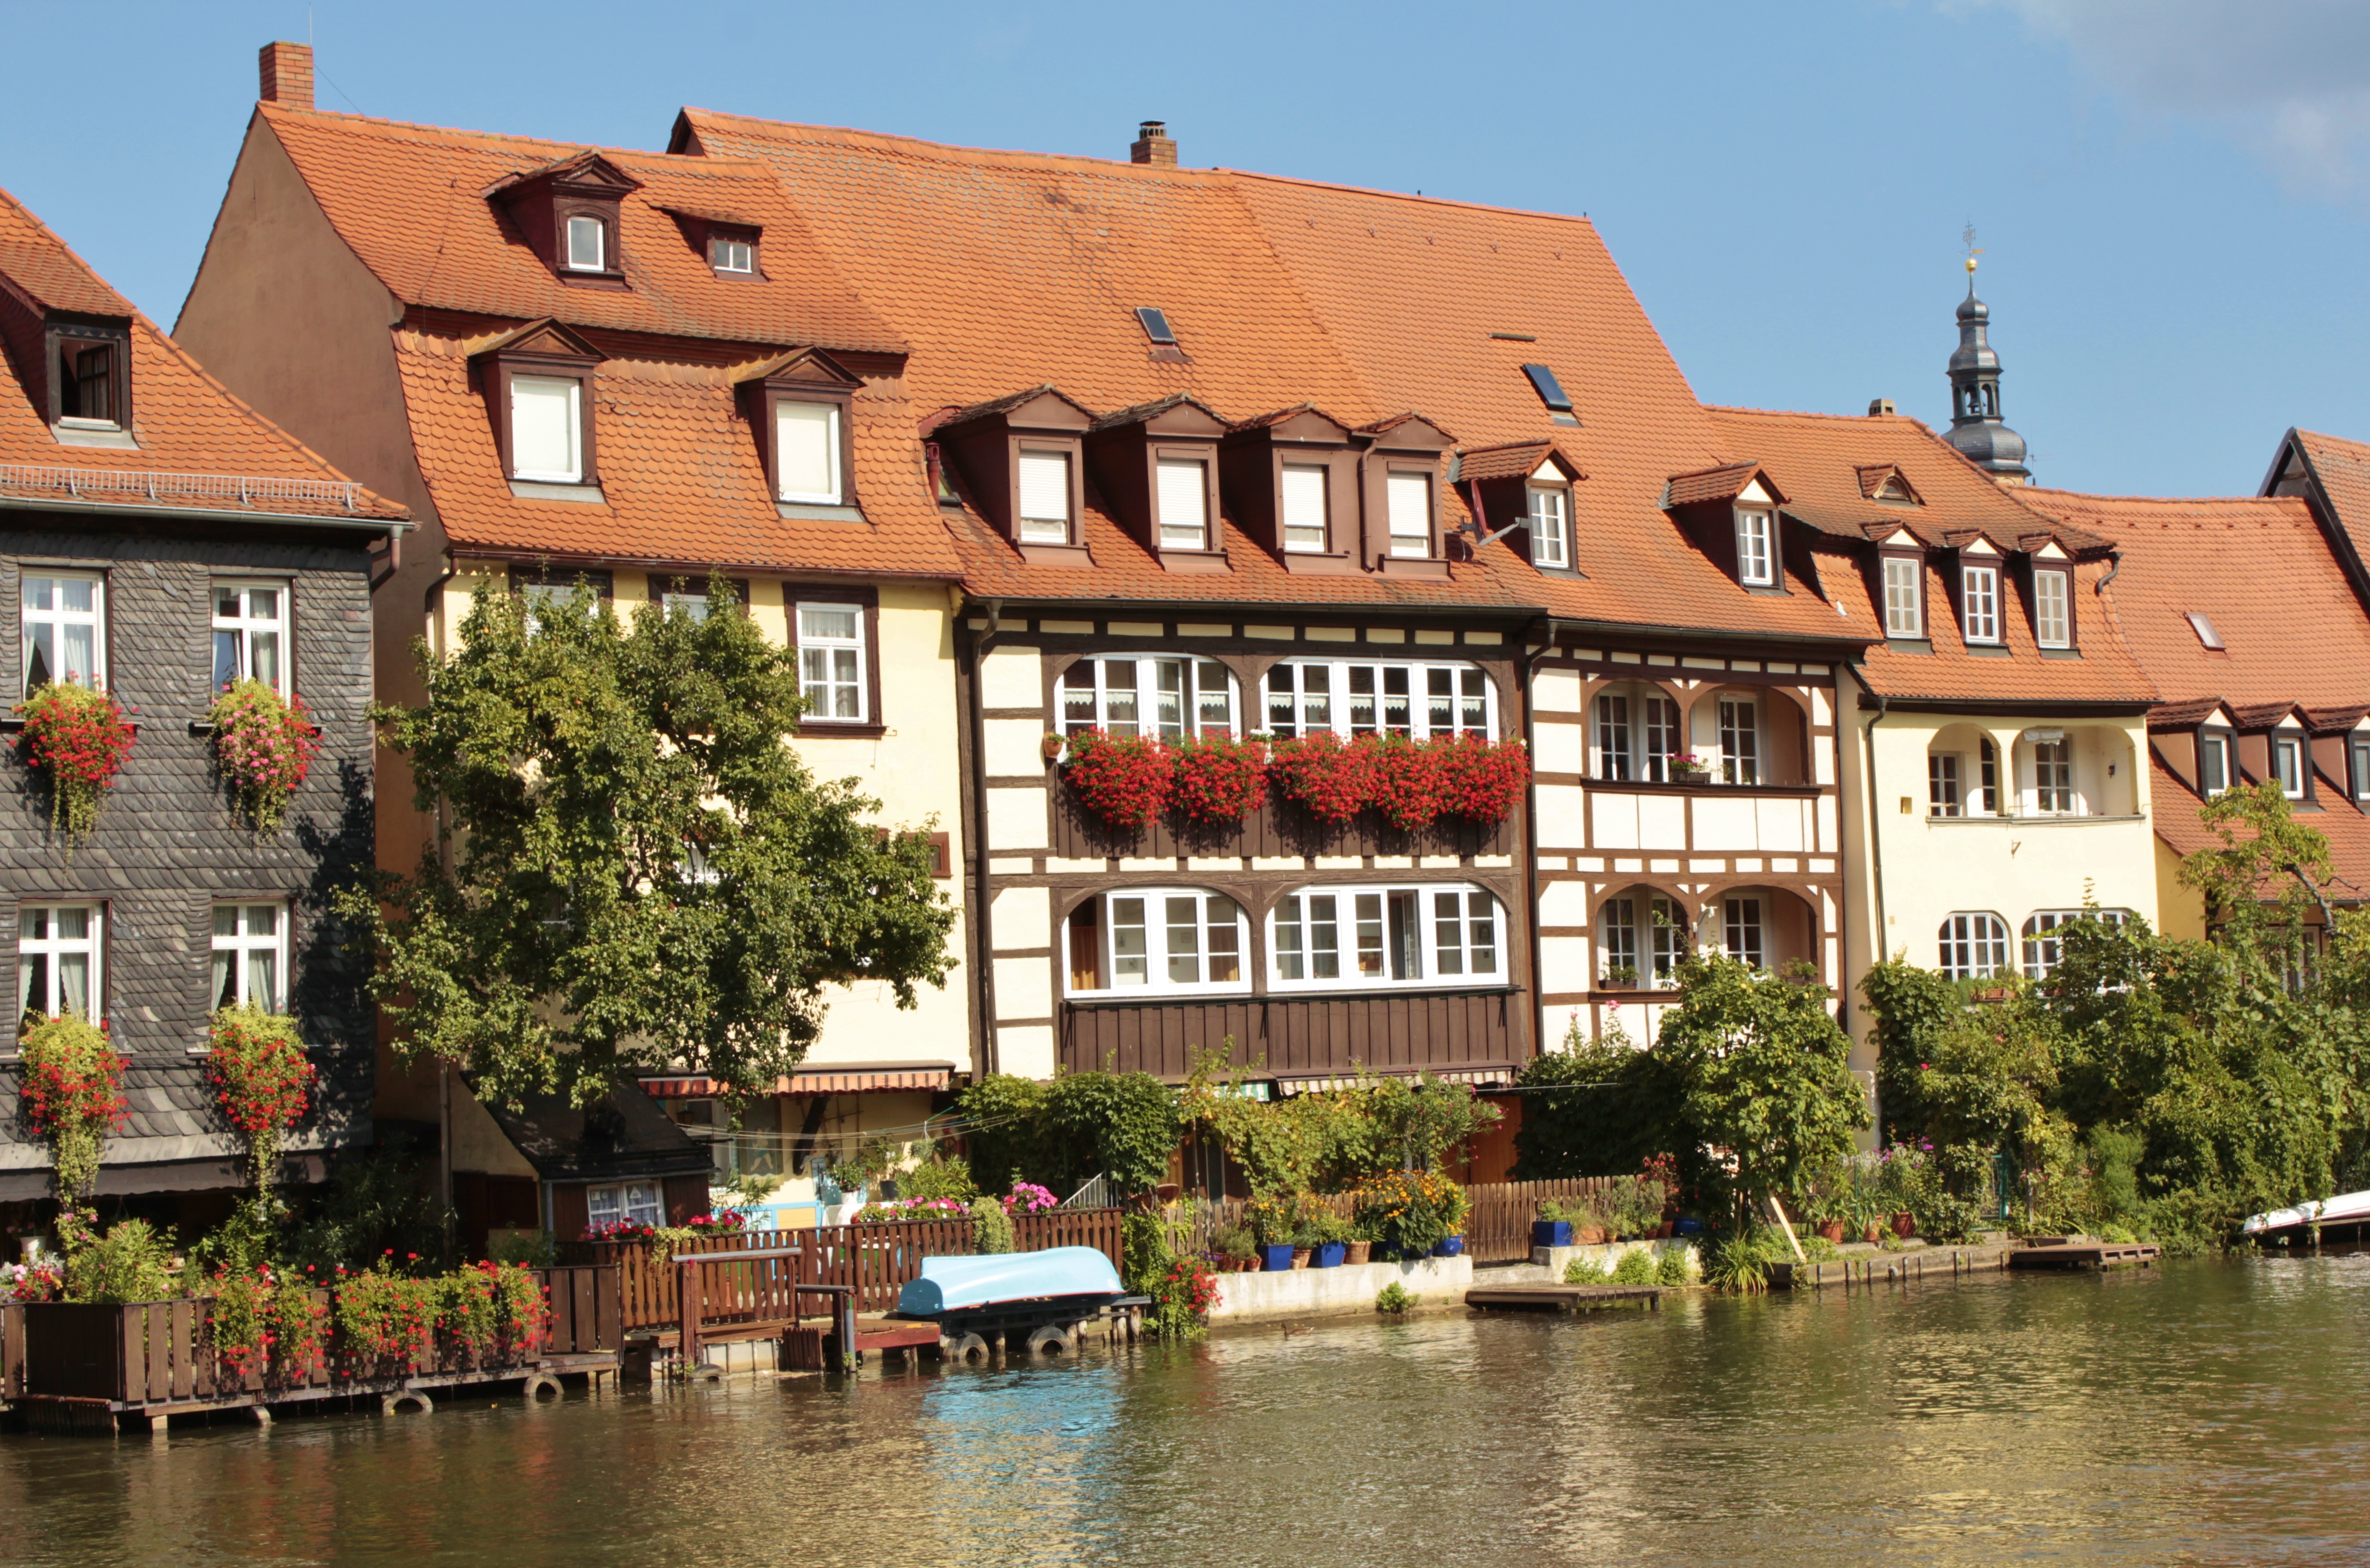
house, town, building, restaurant, vacation, village, waterway, resort, estate, bamberg, neighbourhood, river landscape, on the water, small venice